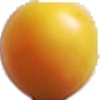
Label: images